Moray Golf Club

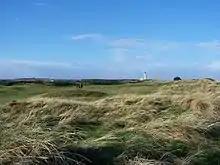

The club found itself in a political dispute during the First World War over the membership of Ramsay MacDonald, who was from Lossiemouth and then an outspoken anti-war Labour MP. MacDonald was a keen golfer and his sons also played at the club, but in August 1915 a group of members submitted a motion to remove his name from the roll of members on the grounds that the club's character was damaged. The council of the club refused to take any action, with MacDonald himself objecting that they were not elected to take political judgments. However, a year later, a new motion was submitted by some 30 members who had not signed the previous motion; they asserted that the failure to take action had caused other members to resign. A special meeting was held in the Burgh court house in Elgin on 1 September 1916 at which a London barrister moved that MacDonald had forfeited his right to membership; the motion was carried by 73 to 24. MacDonald regretted that their actions had held the club up to ridicule and contempt and never played there again. An attempt to rescind the motion in July 1924 (when MacDonald was Prime Minister) failed to secure the necessary two-thirds majority. A further attempt in July 1929 was successful but Macdonald, having felt the initial expulsion deeply, refused this offer.